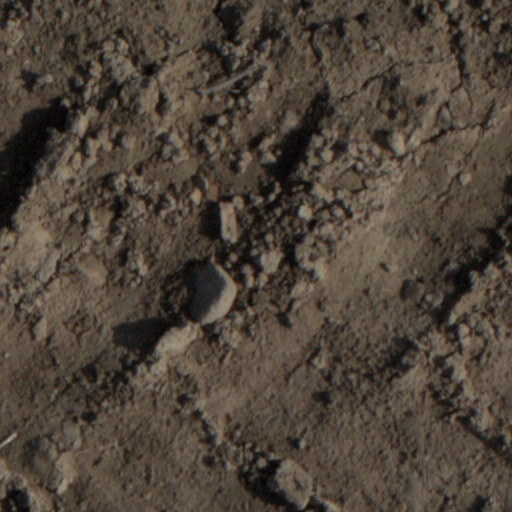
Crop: wheat